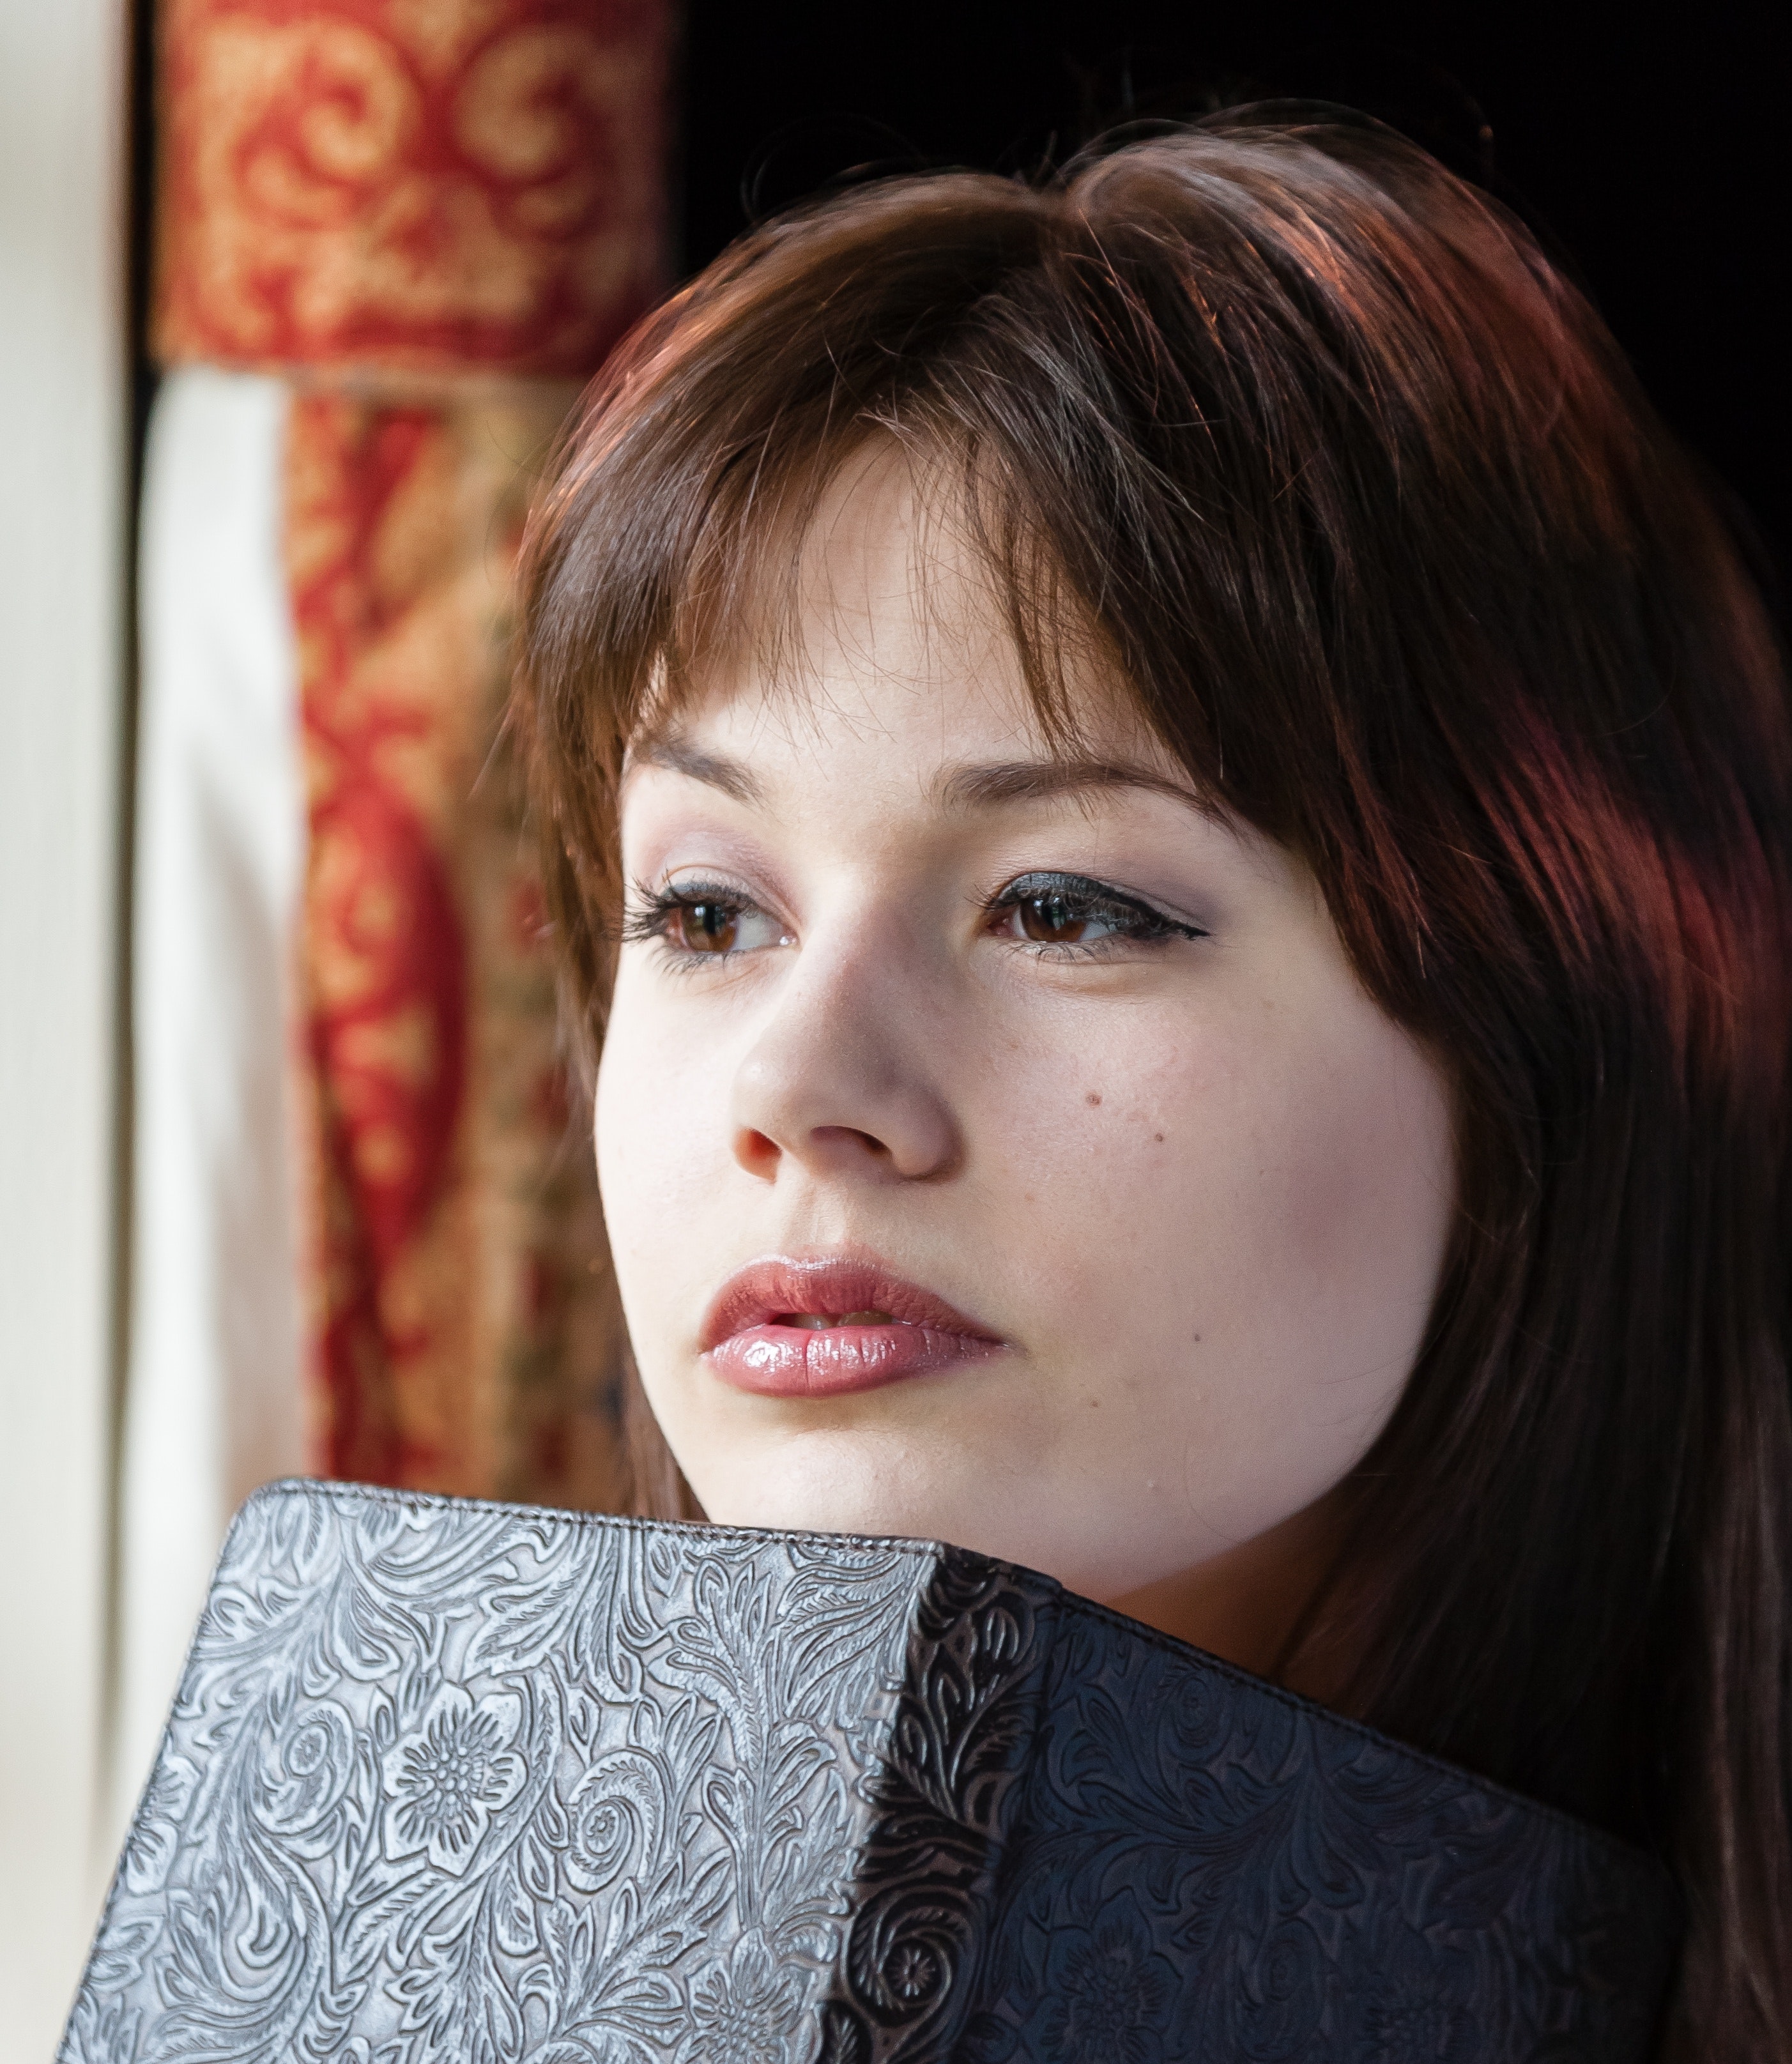
hair, face, hairstyle, lip, eyebrow, beauty, chin, nose, eye, cheek, bangs, brown hair, portrait photography, hair coloring, layered hair, bob cut, Step cutting, long hair, eyelash, portrait, makeover